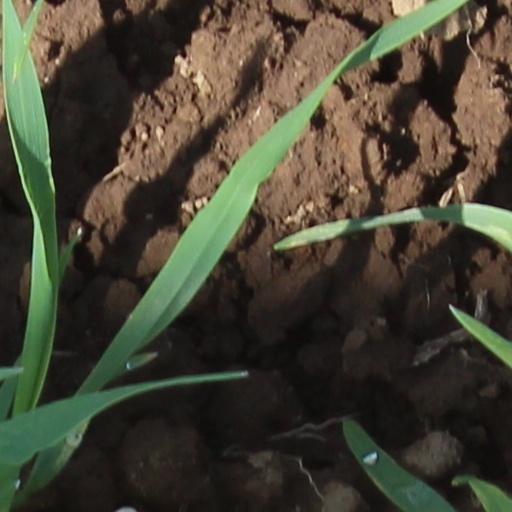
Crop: wheat